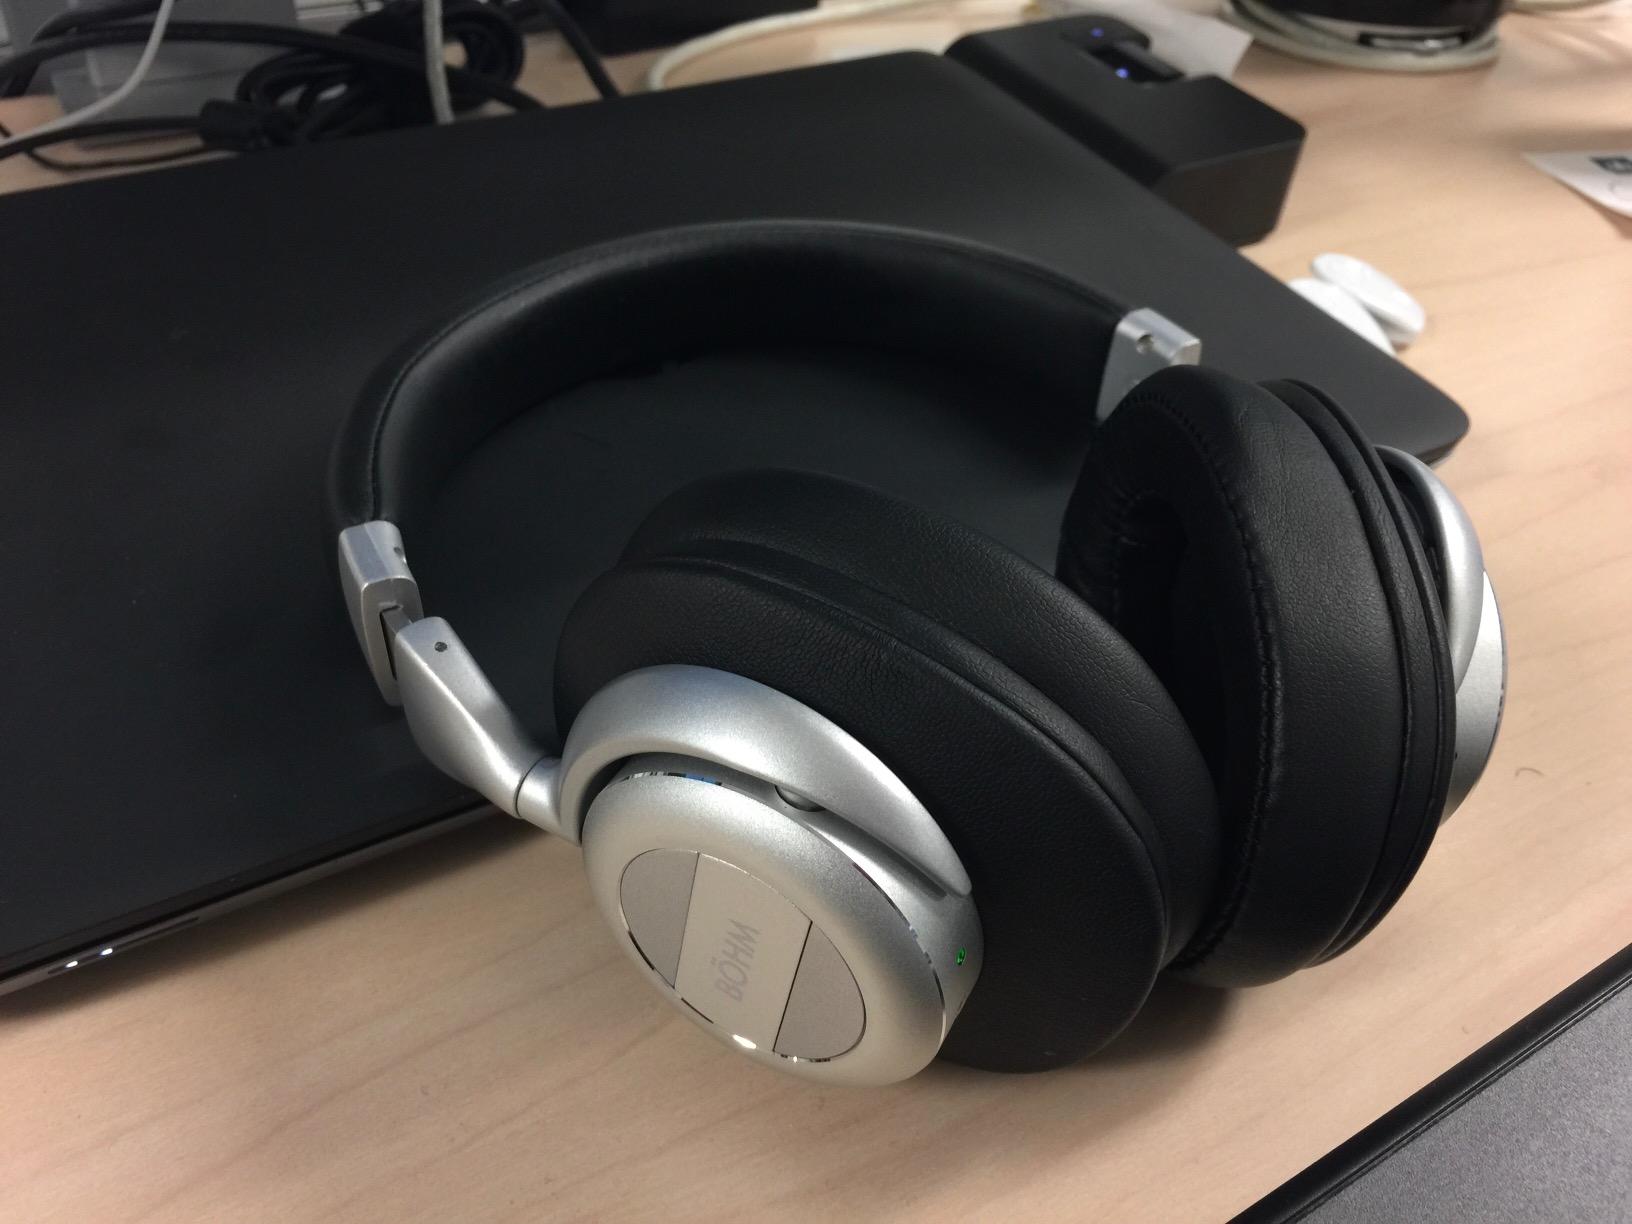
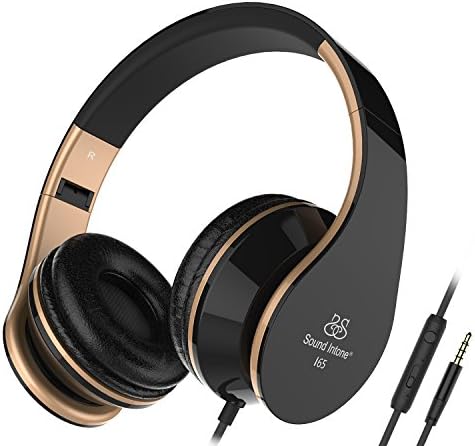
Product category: headphones
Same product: no